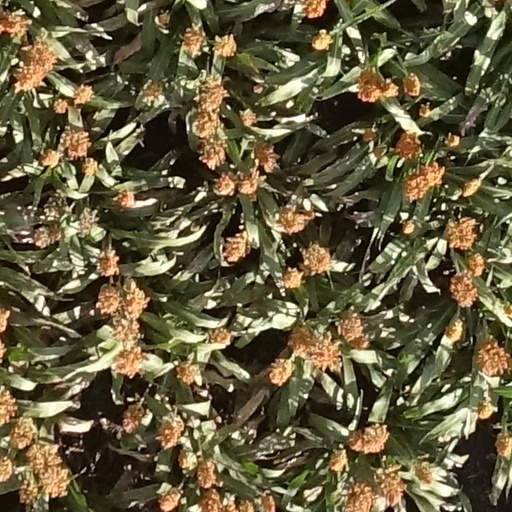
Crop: sorghum